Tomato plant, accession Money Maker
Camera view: tilt-top (135 deg); turntable rotation: 180 degrees
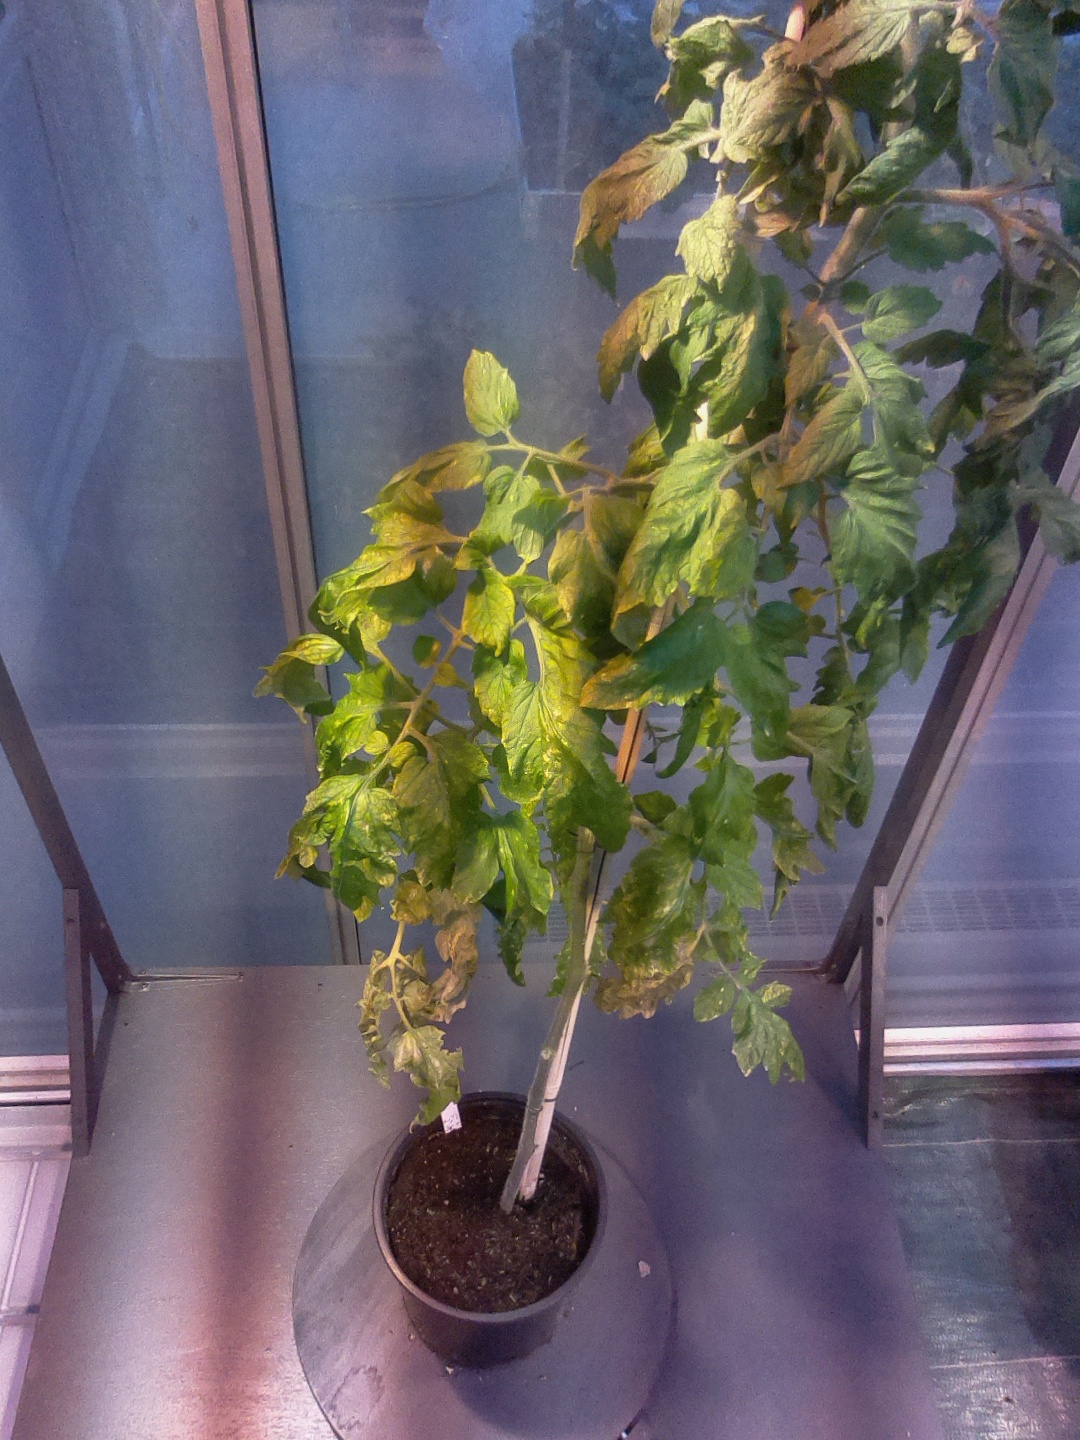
BBCH growth stage 75: 50%-60% of final fruit size